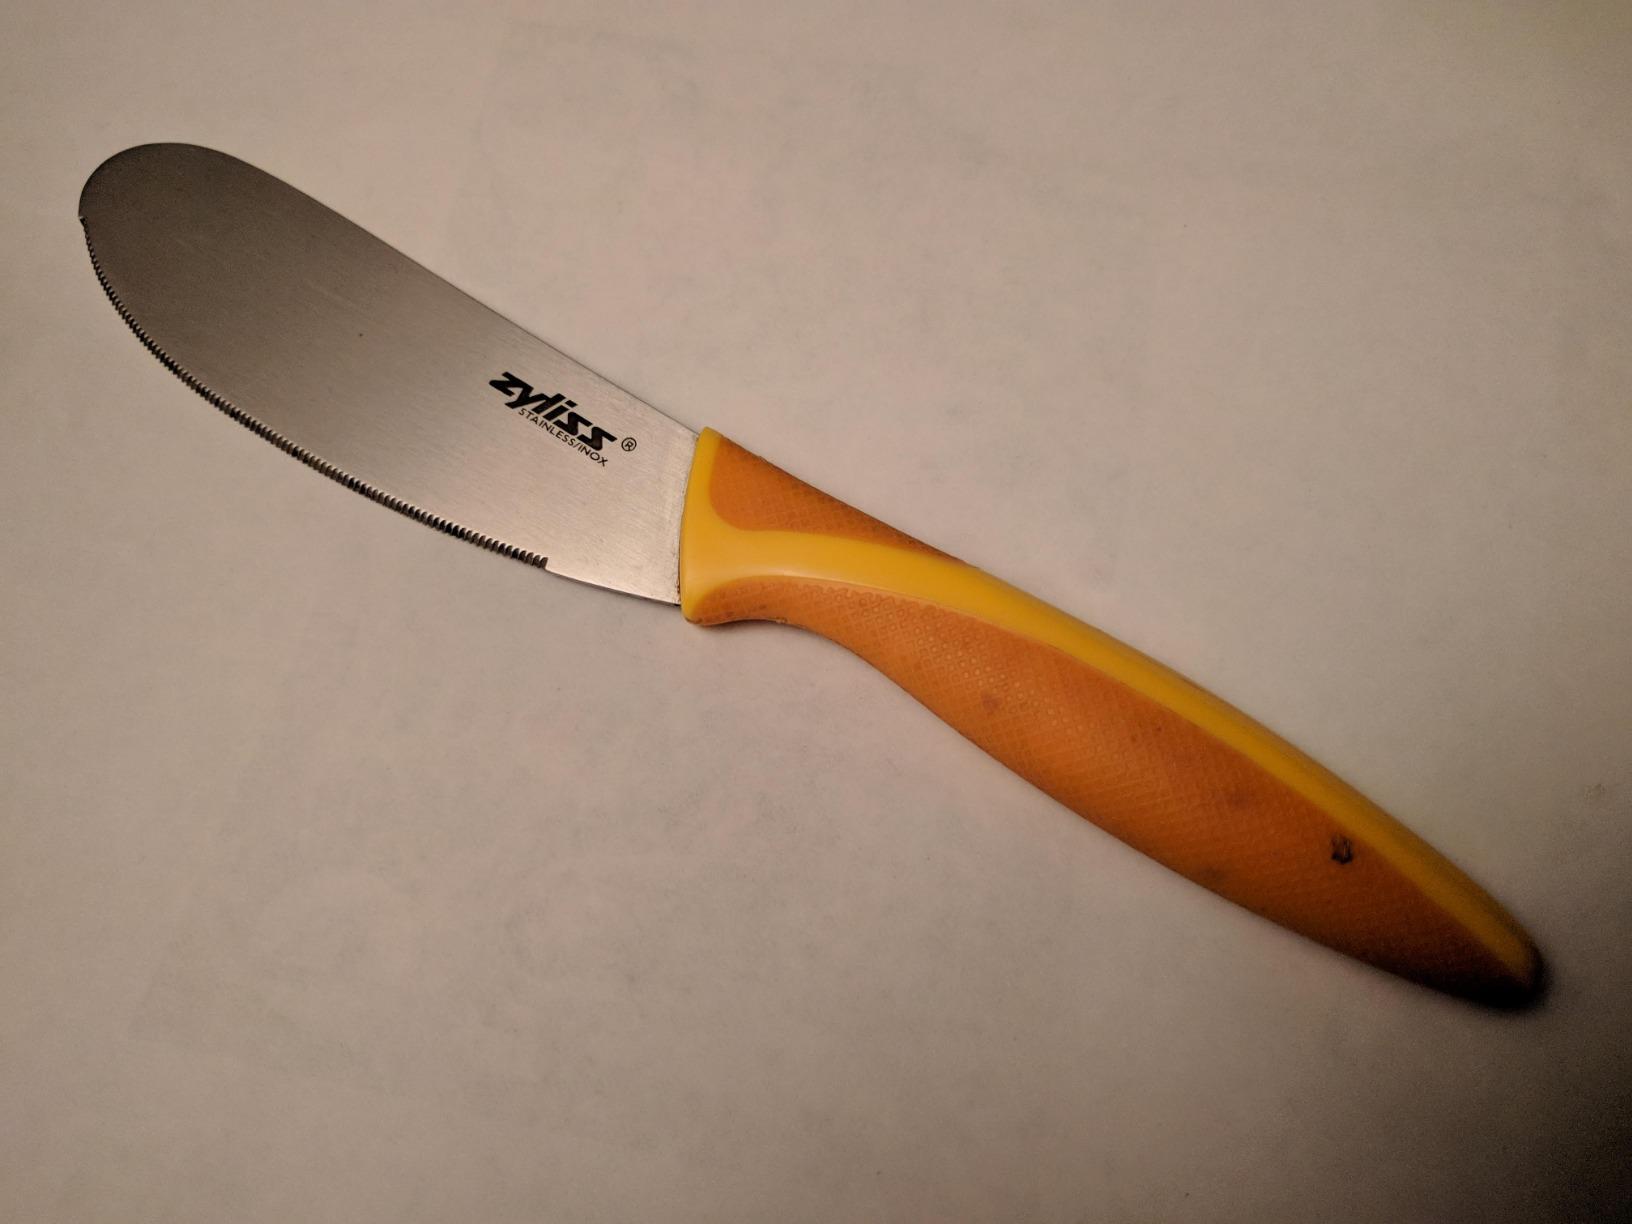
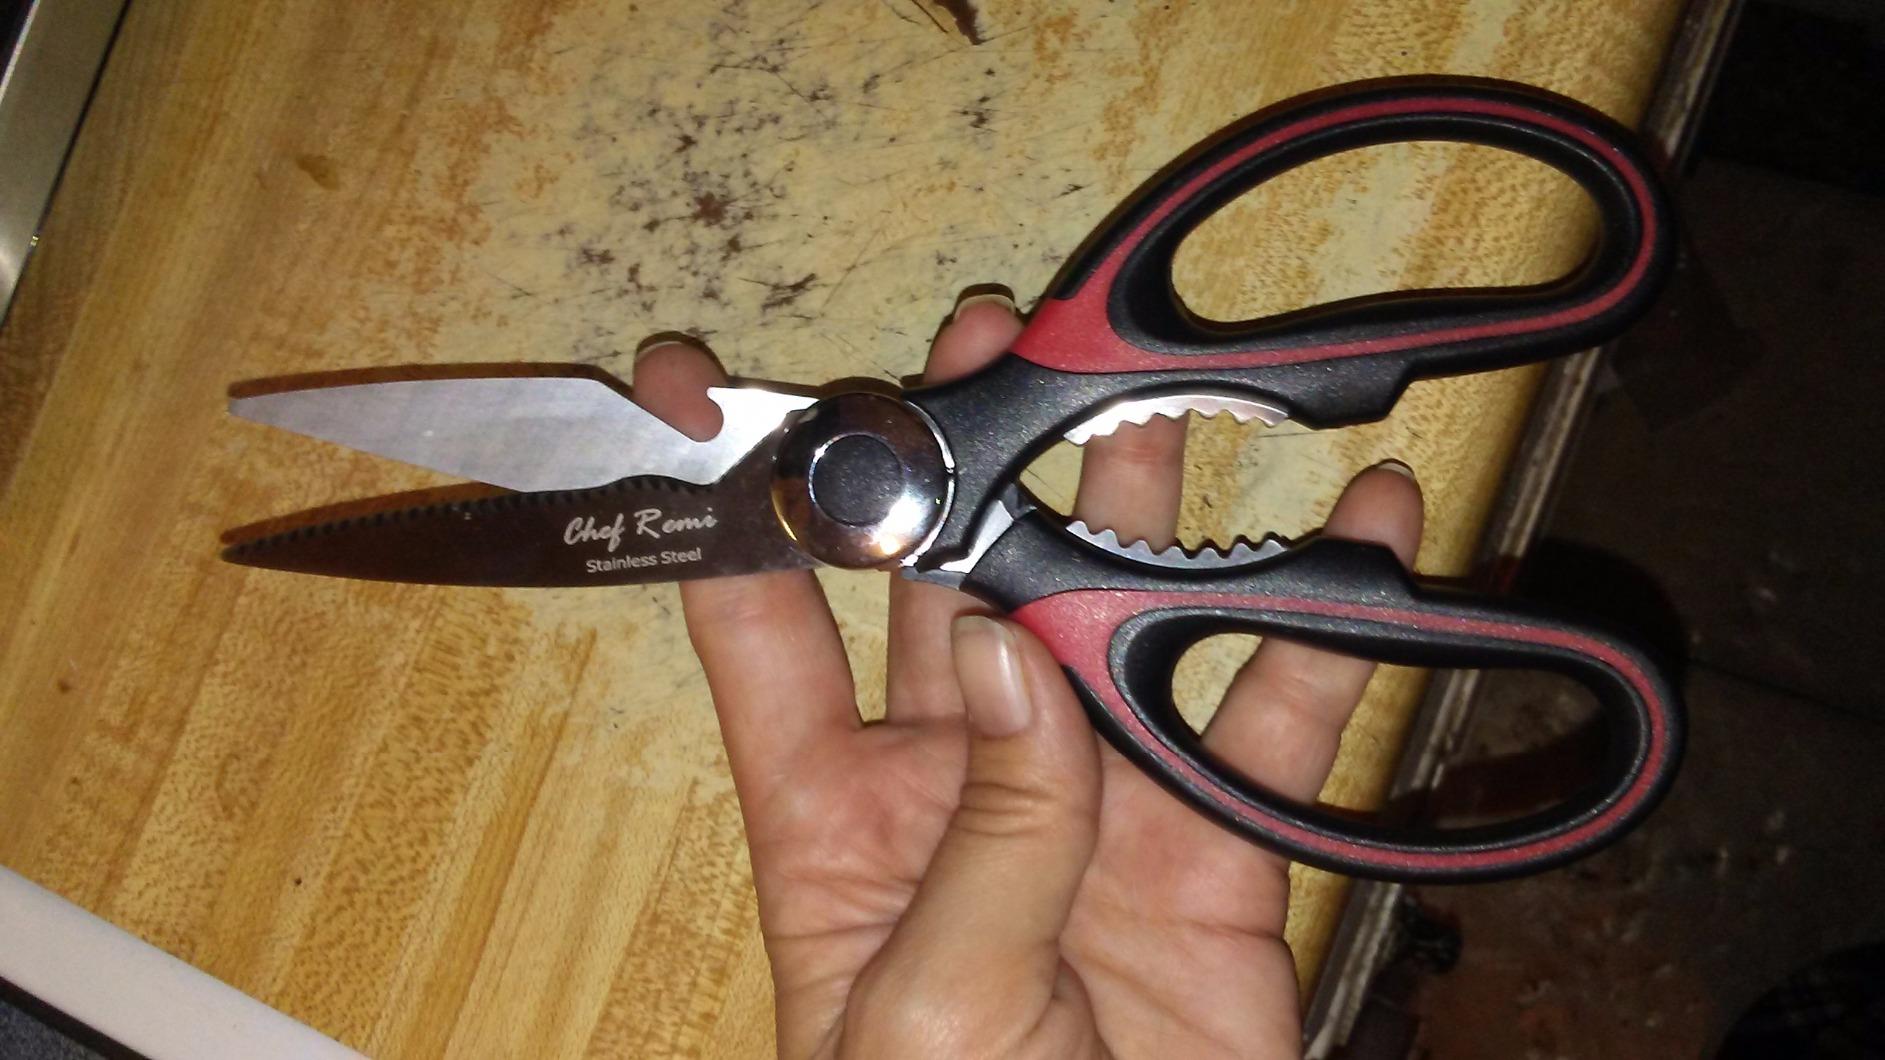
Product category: items_knife
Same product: no